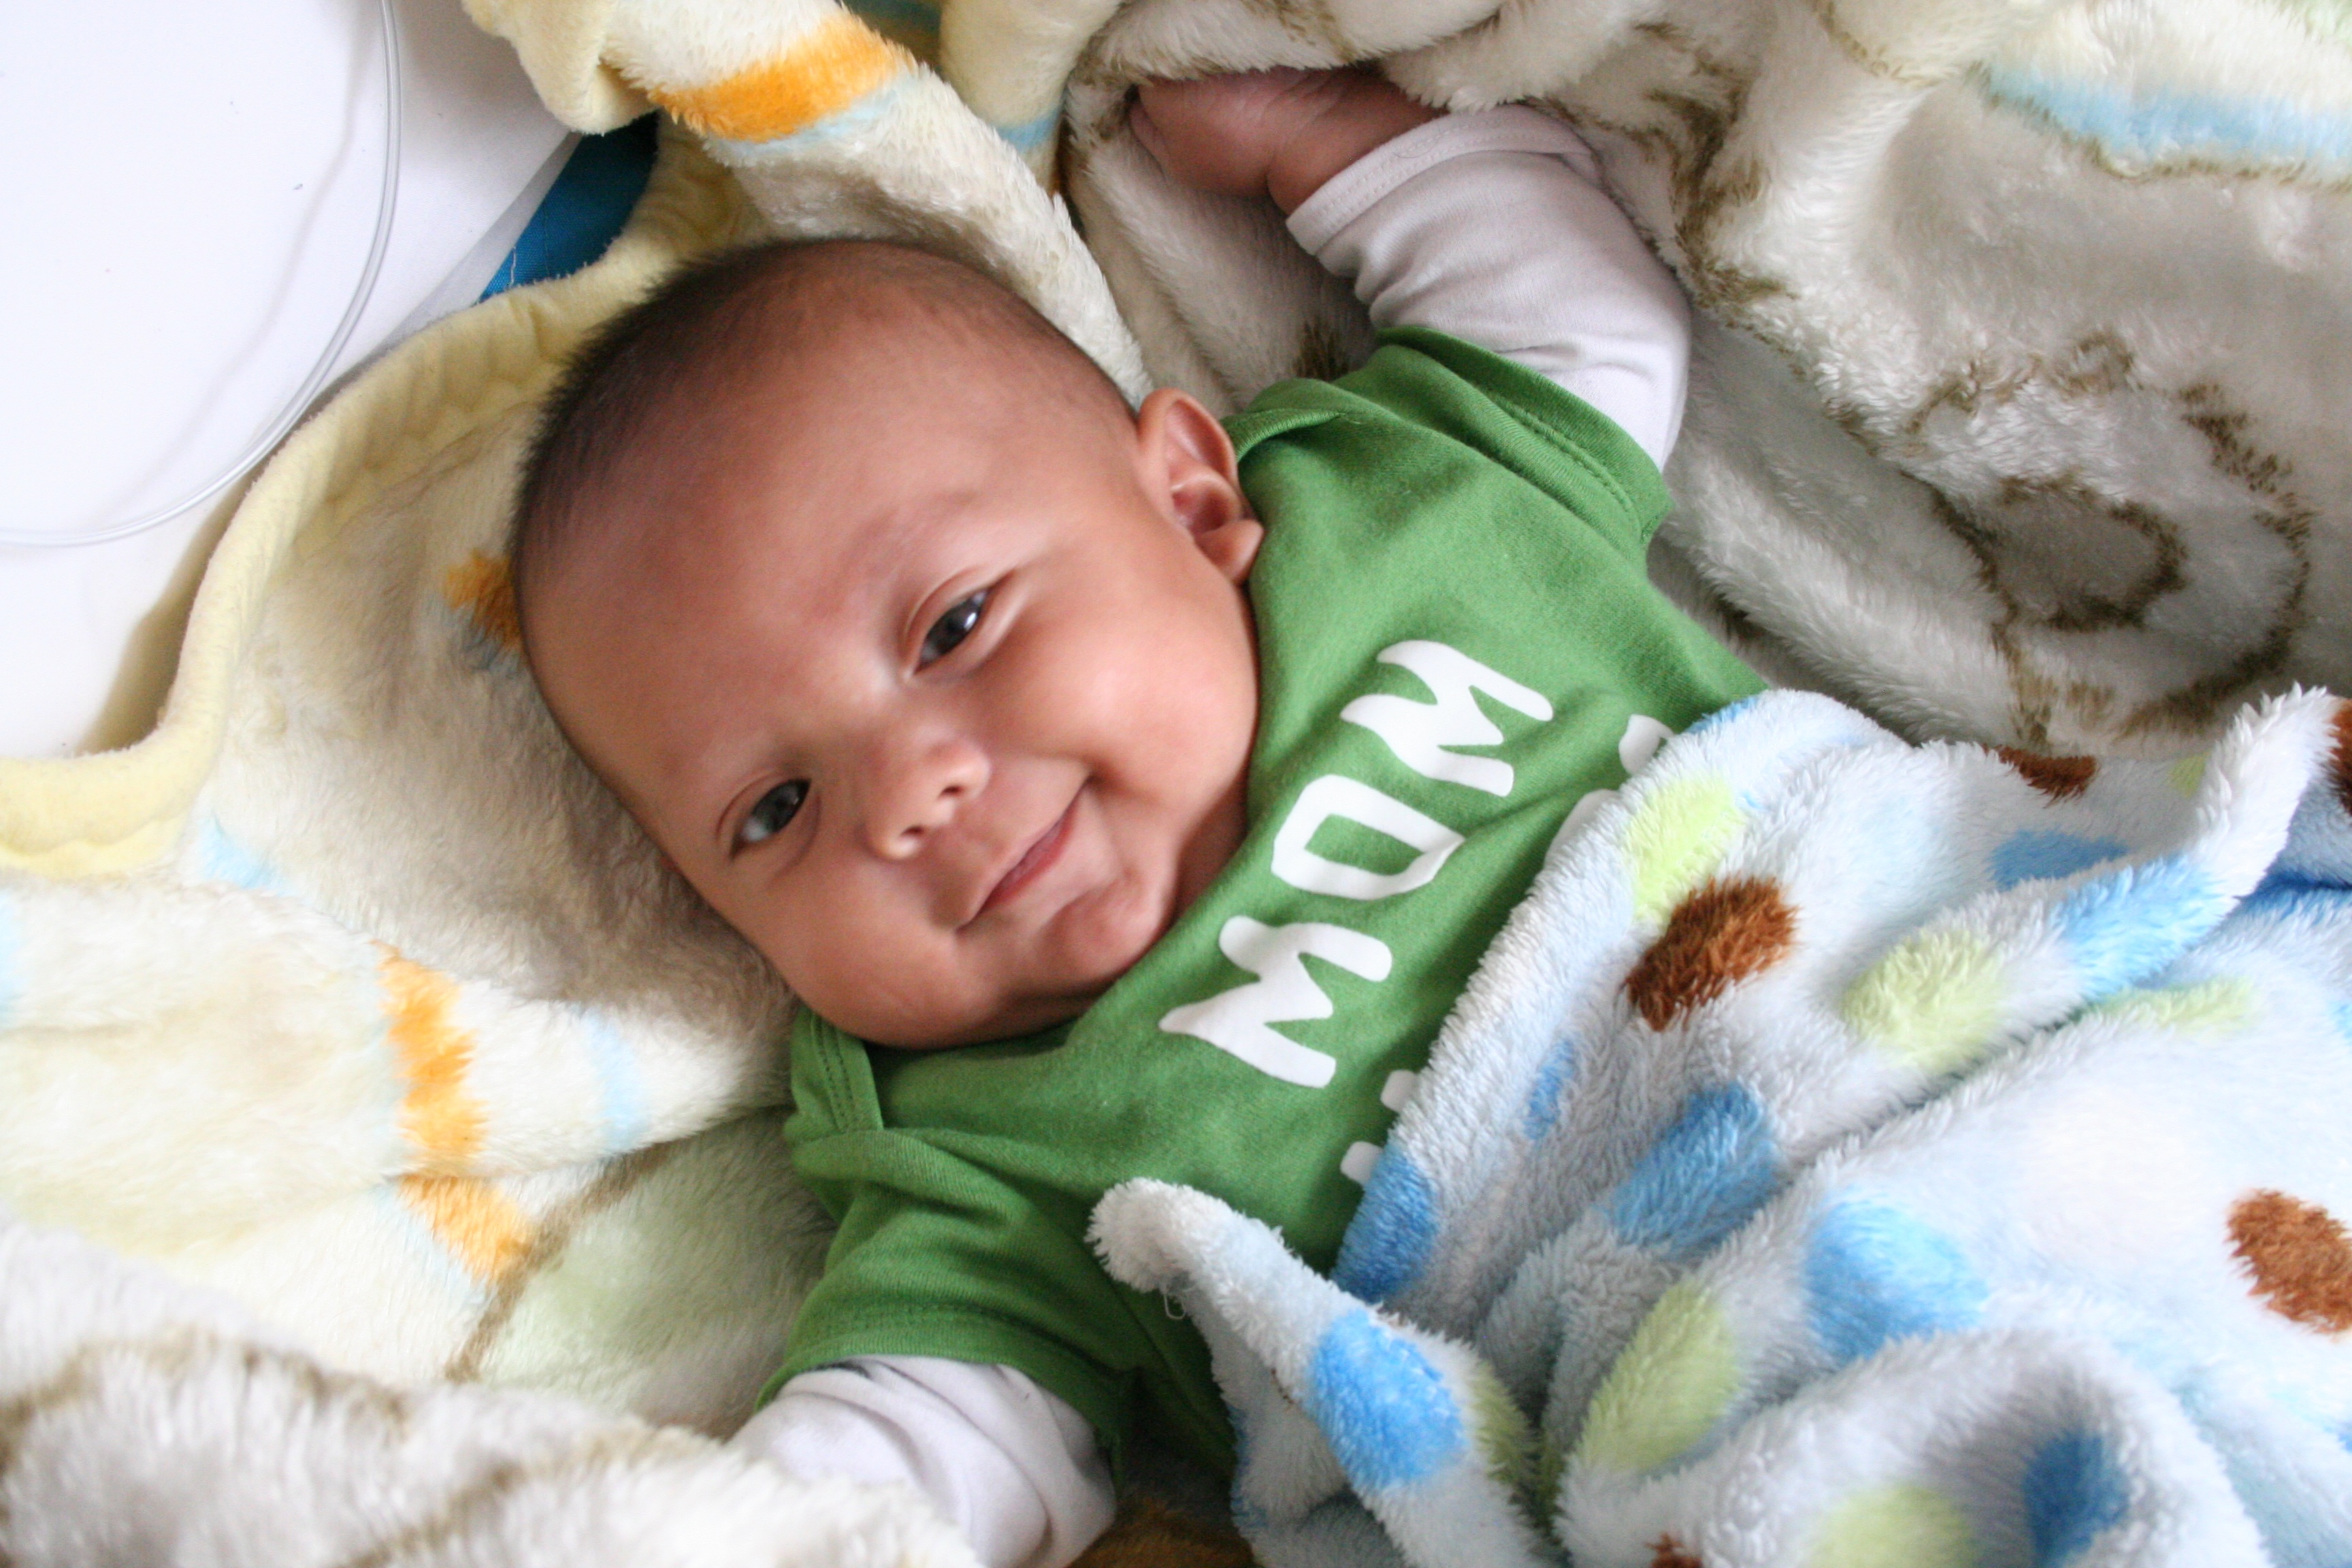
person, people, play, child, baby, smile, nap, happy, infant, toddler, skin, nice, tender, months, human positions